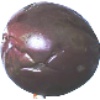
Label: passion_fruit